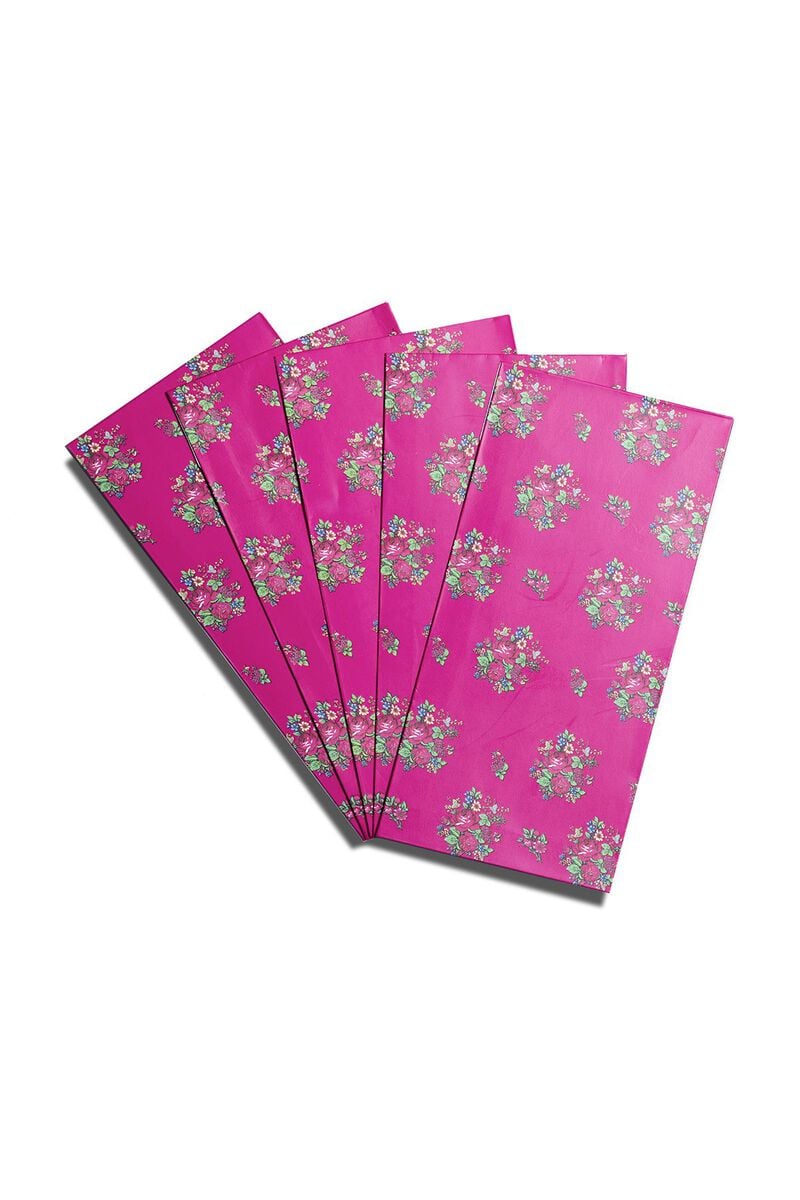
pink floral napkins